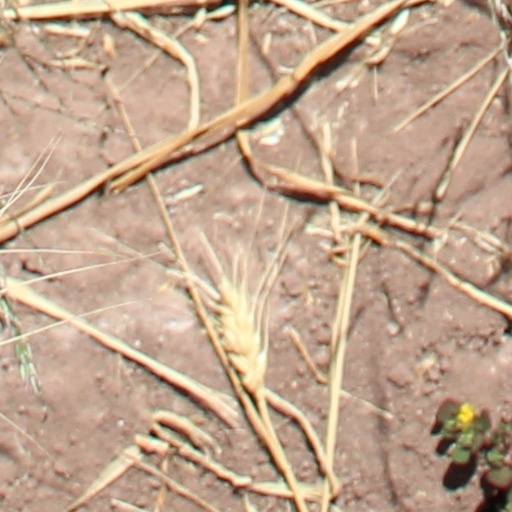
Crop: wheat